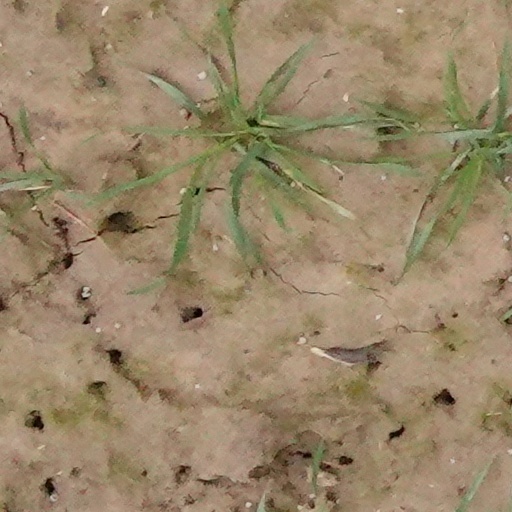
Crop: wheat